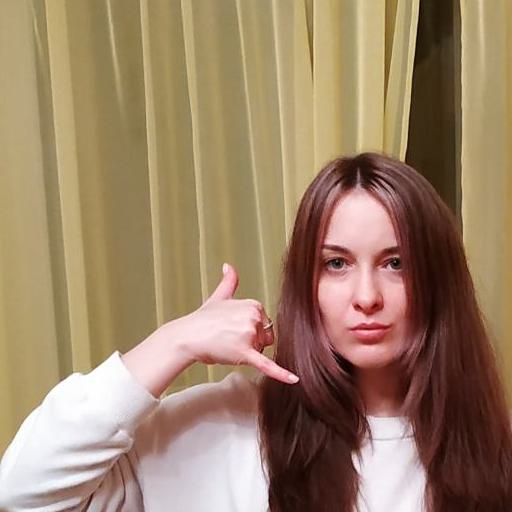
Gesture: call